Delavan's Vitrified Brick Street

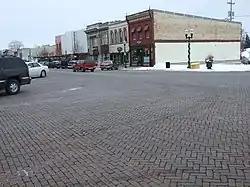
Delavan's Vitrified Brick Street

A Vitrified Brick Street stretches across three blocks of Walworth Avenue and State Highway 11 in Delavan, Wisconsin. The entire street was built in 1913 at a cost of . Vitrified brick, formed from dense, and heavily fired clay, was used because it was water resistant and durable. The street would continue to be in use until 1996 when the roadbed was replaced. One third of the original bricks survived and continue to exist in the street today. It was added to the National Register of Historic Places in 1996.